Gheorghe Vărzaru

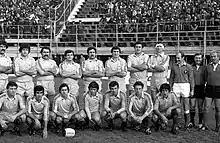

His career lasted from the 1970s to the 1990s and included a stint at the French club . He made 23 appearances with the Romanian national team, scoring four points.